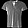
Label: T - shirt / top